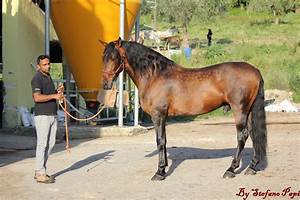
Label: horse